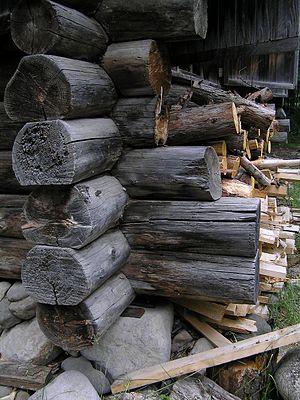
La construction en bois massif empilé est un système constructif en bois, faisant usage de troncs, rondins ou madriers de bois massifs. Ce système constructif emploie des grumes écorcées et ajustées les unes aux autres, dont le diamètre fait généralement entre 25 et 35 cm. C'est selon Eugène Viollet-le-Duc, avec la charpente l'autre manière principale de construire en bois. On peut distinguer plusieurs manières de construire traditionnelles principales :